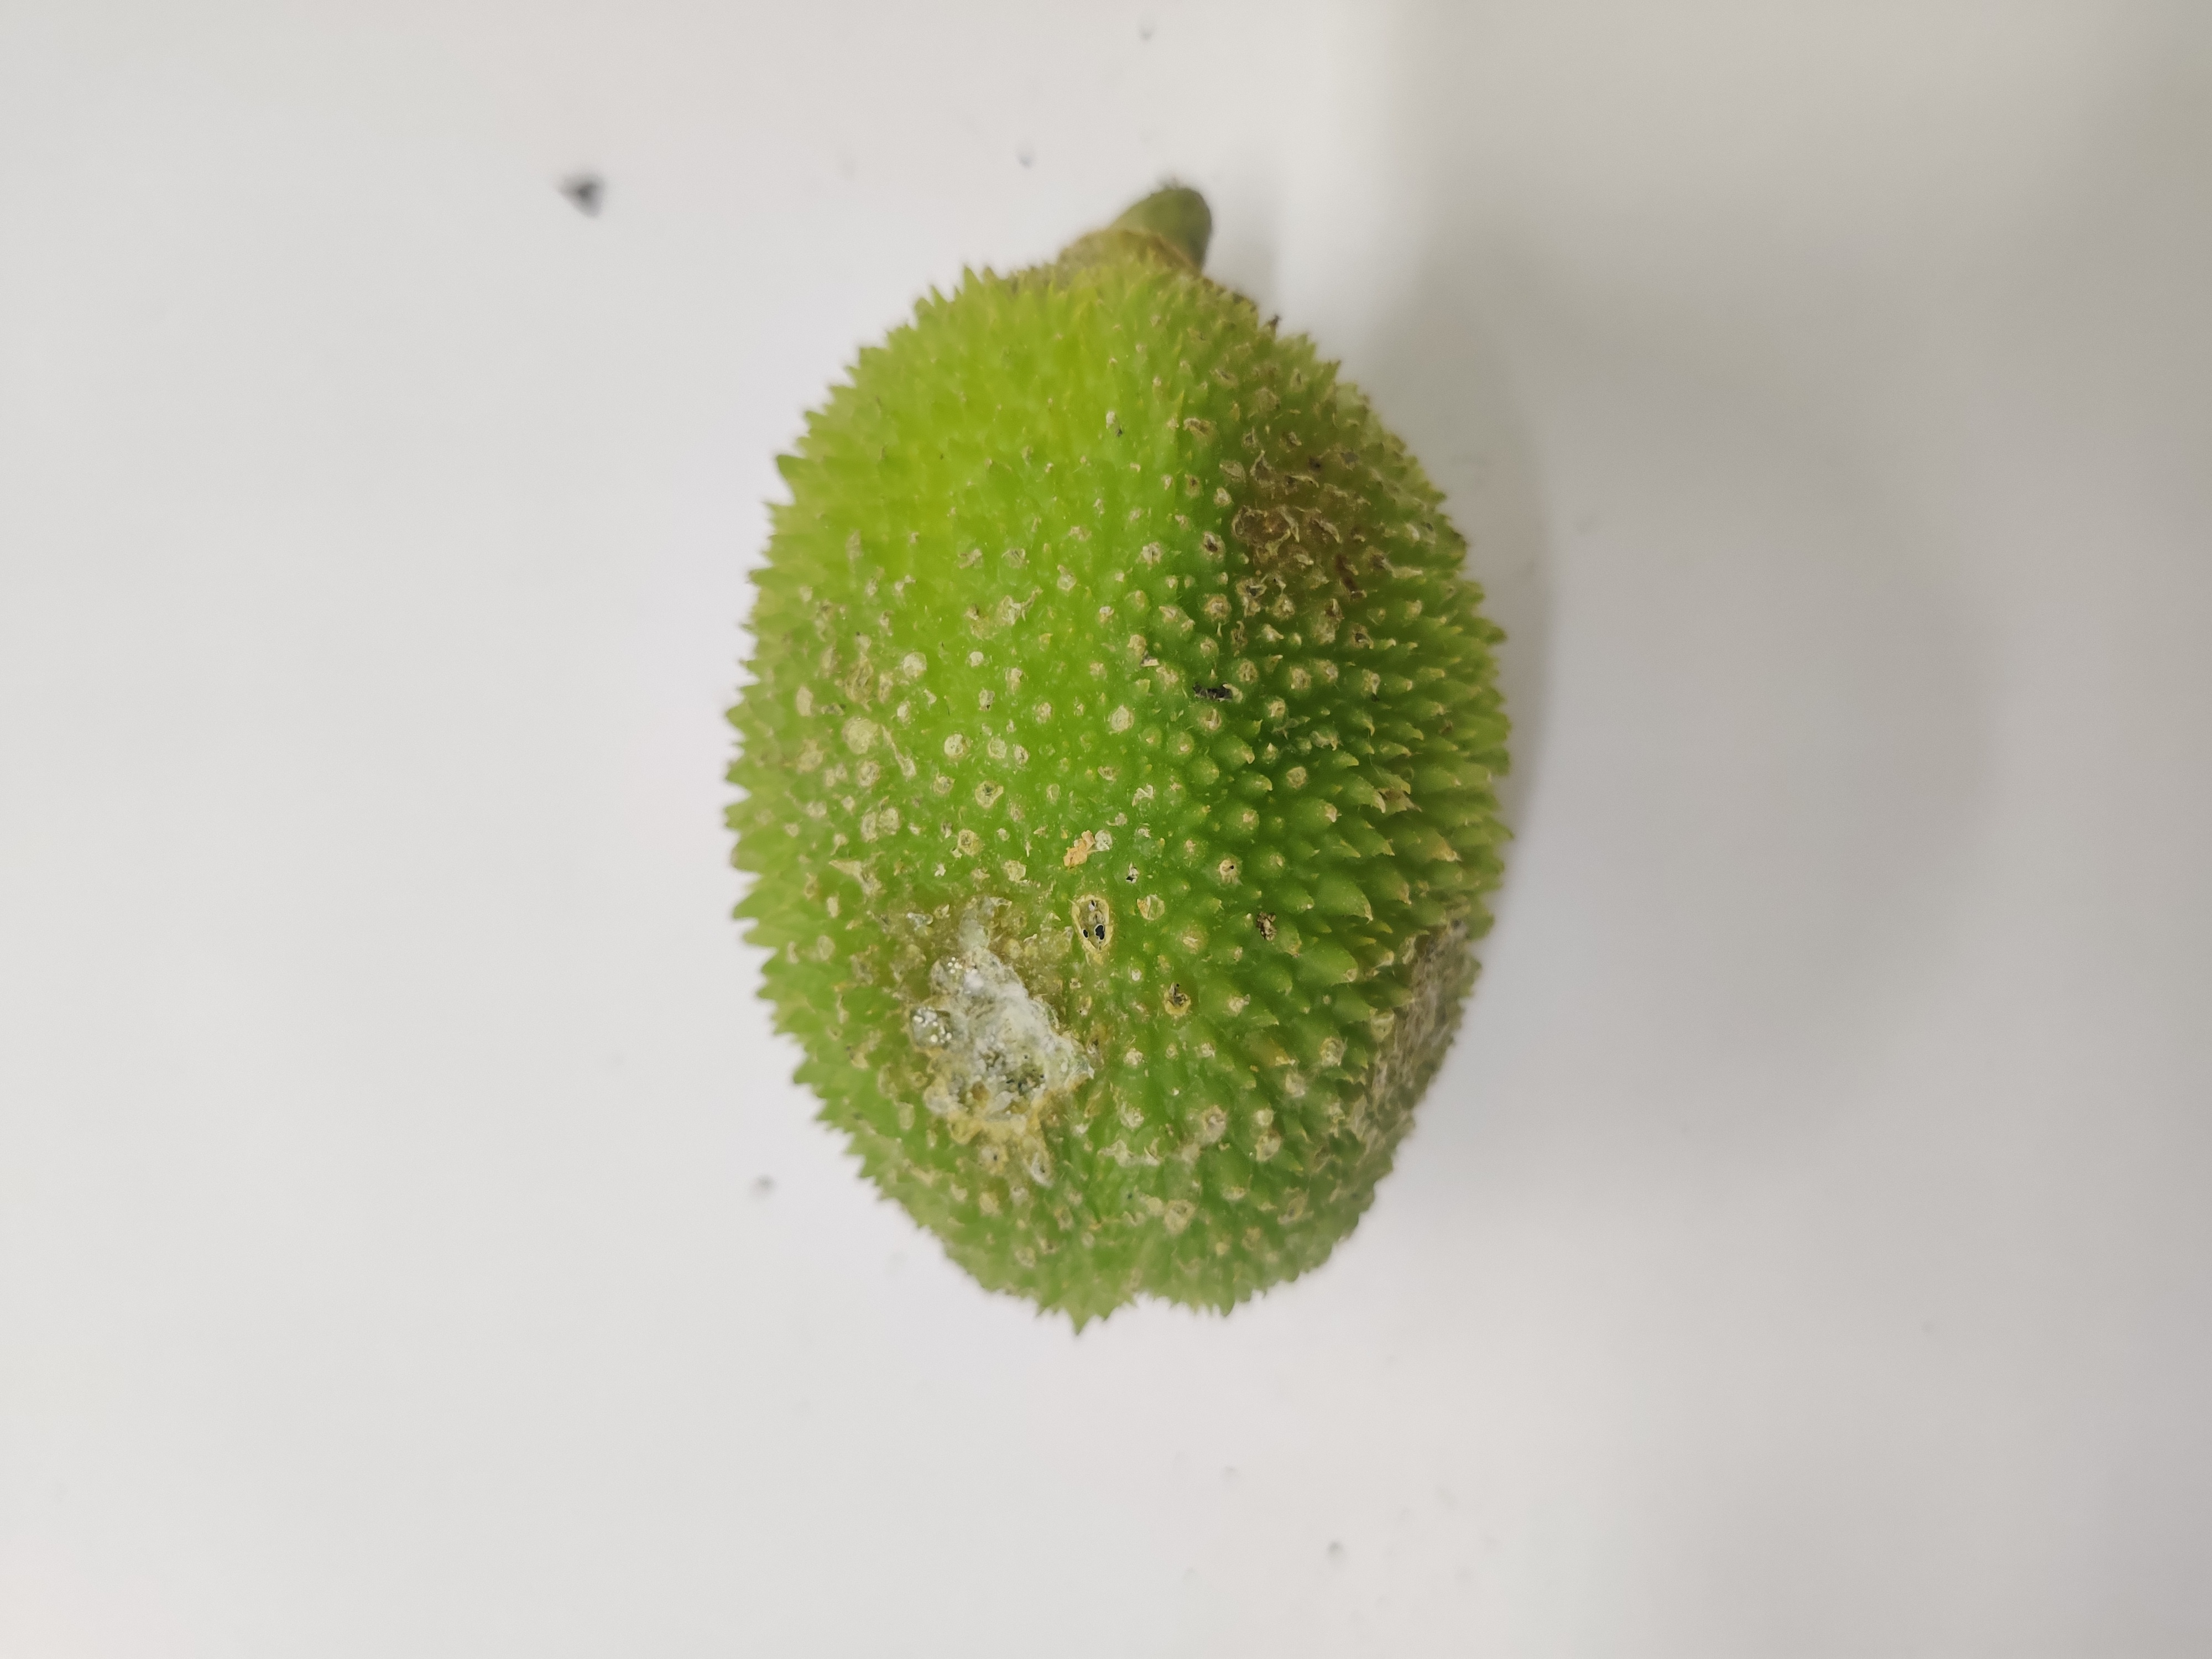
Crop: Spiny Gourd
Condition: Severely Damaged